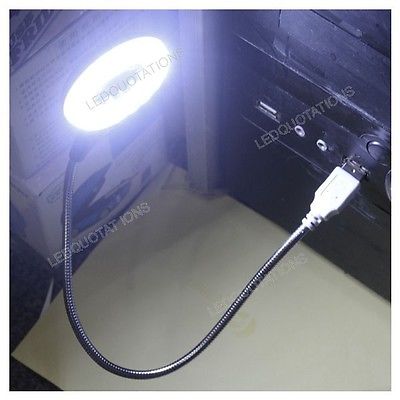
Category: lamp